2018 elections in India

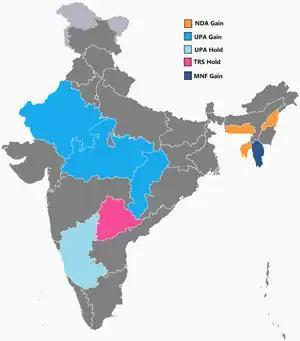
2018 Indian election result map

Elections were held in Tripura on 18 February 2018 in 59 out of 60 constituencies of the Legislative Assembly. The Left Front led by Manik Sarkar sought re-election, having governed Tripura since the 1998 election. The region in general had been under the political control of the Communist Party for 25 years prior to the election, leading to the region being dubbed a "red holdout". The incumbent Left Front government was defeated after 25 years of office, with the Bharatiya Janata Party and Indigenous Peoples Front of Tripura winning a large majority of seats. The Indian National Congress, which was the second largest party in the 2013 election, lost all its seats and most of its vote share.